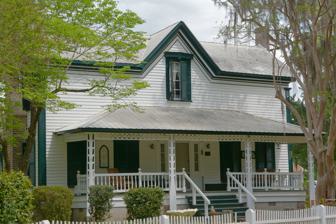
Building: Albert Neal Durden House
Country: United States of America
Year built: 1870
Historic house in Georgia, United States United States historic place Albert Neal Durden House U.S. National Register of Historic Places The house in 2017 Show map of Georgia Show map of the United States Location Co. Rd. 360, Twin City, Georgia Nearest city Emanuel, Georgia Coordinates 32°34′19″N 82°13′26″W / 32.57200°N 82.22389°W / 32.57200; -82.22389 Area 162 acres (66 ha) Built c.1855, c.1870 Built by Murray, Henry Architectural style Plantation plain NRHP reference No. 90000561 Added to NRHP April 20, 1990 The Albert Neal Durden House , also known as the Durden-Brinson-Brewer House , is located in Emanuel County, Georgia near Twin City, Georgia .  It was listed on the National Register of Historic Places with three contributing buildings , a contributing structure, and three non-contributing buildings on 162 acres (66 ha) in 1990. The house consists of a Plantation plain -style house built around 1870, plus a hall-parlor house from the 1850s, joined by an enclosed walkway. It was built to serve as a home for Albert Neal and Eliza Brinson Durden and, up to 1990 had been lived in by descendants.  Along with outbuildings, it is on a 162 acres (66 ha) property which was the heart of a larger plantation . The older house was moved to its present location and the newer one was built in front of it. It is located in a rural area on the old Swainsboro Road (County Road 360) about 3 miles (4.8 km) west of Twin City. References